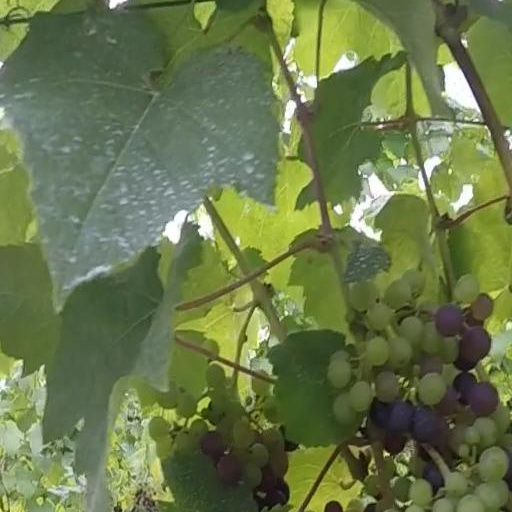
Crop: grape